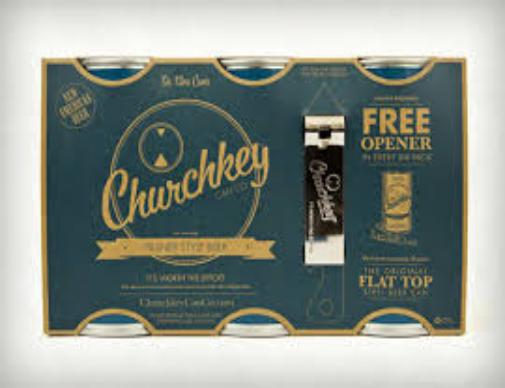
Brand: Churchkey Can
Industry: Clothes